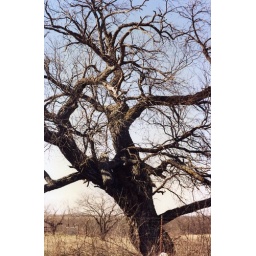
tree on fence line in texas